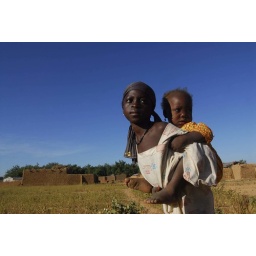
A young girl with her brother on way to the pump to collect water in the morning